Murder of Emma Grace Cole

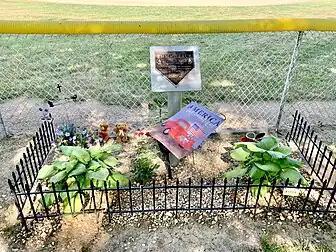

The Little Lass softball field where Emma's remains were found was dedicated as the Emma Grace Memorial Field in November 2020.